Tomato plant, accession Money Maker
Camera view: vertical (180 deg); turntable rotation: 90 degrees
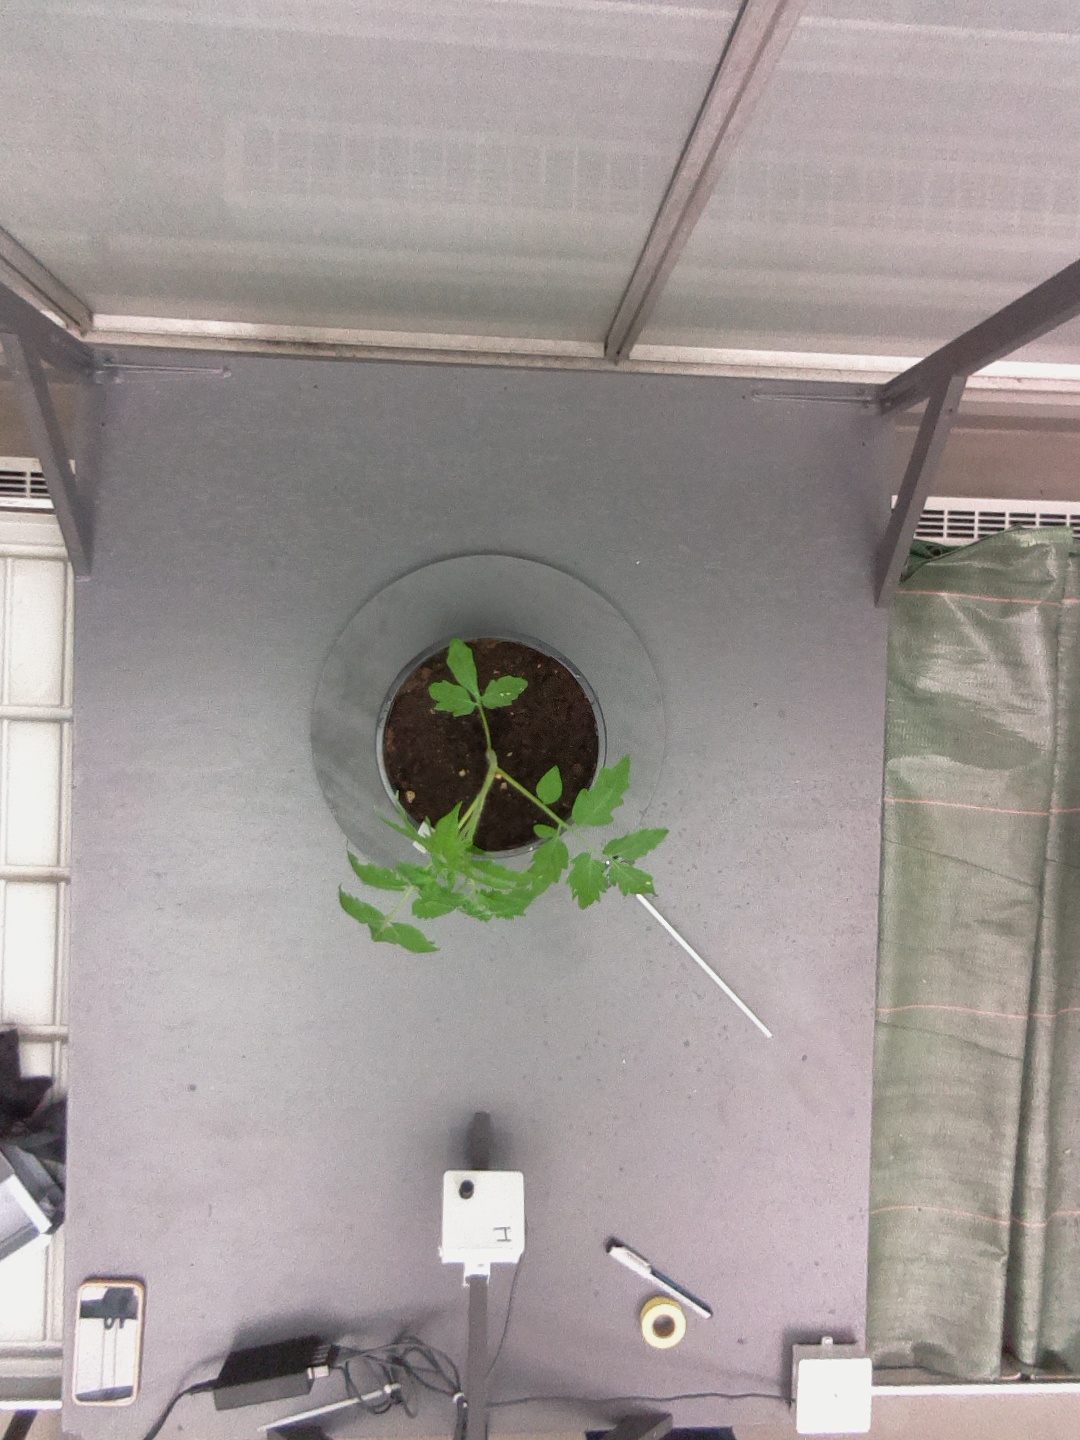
BBCH growth stage 13: 6 of true leaves visible